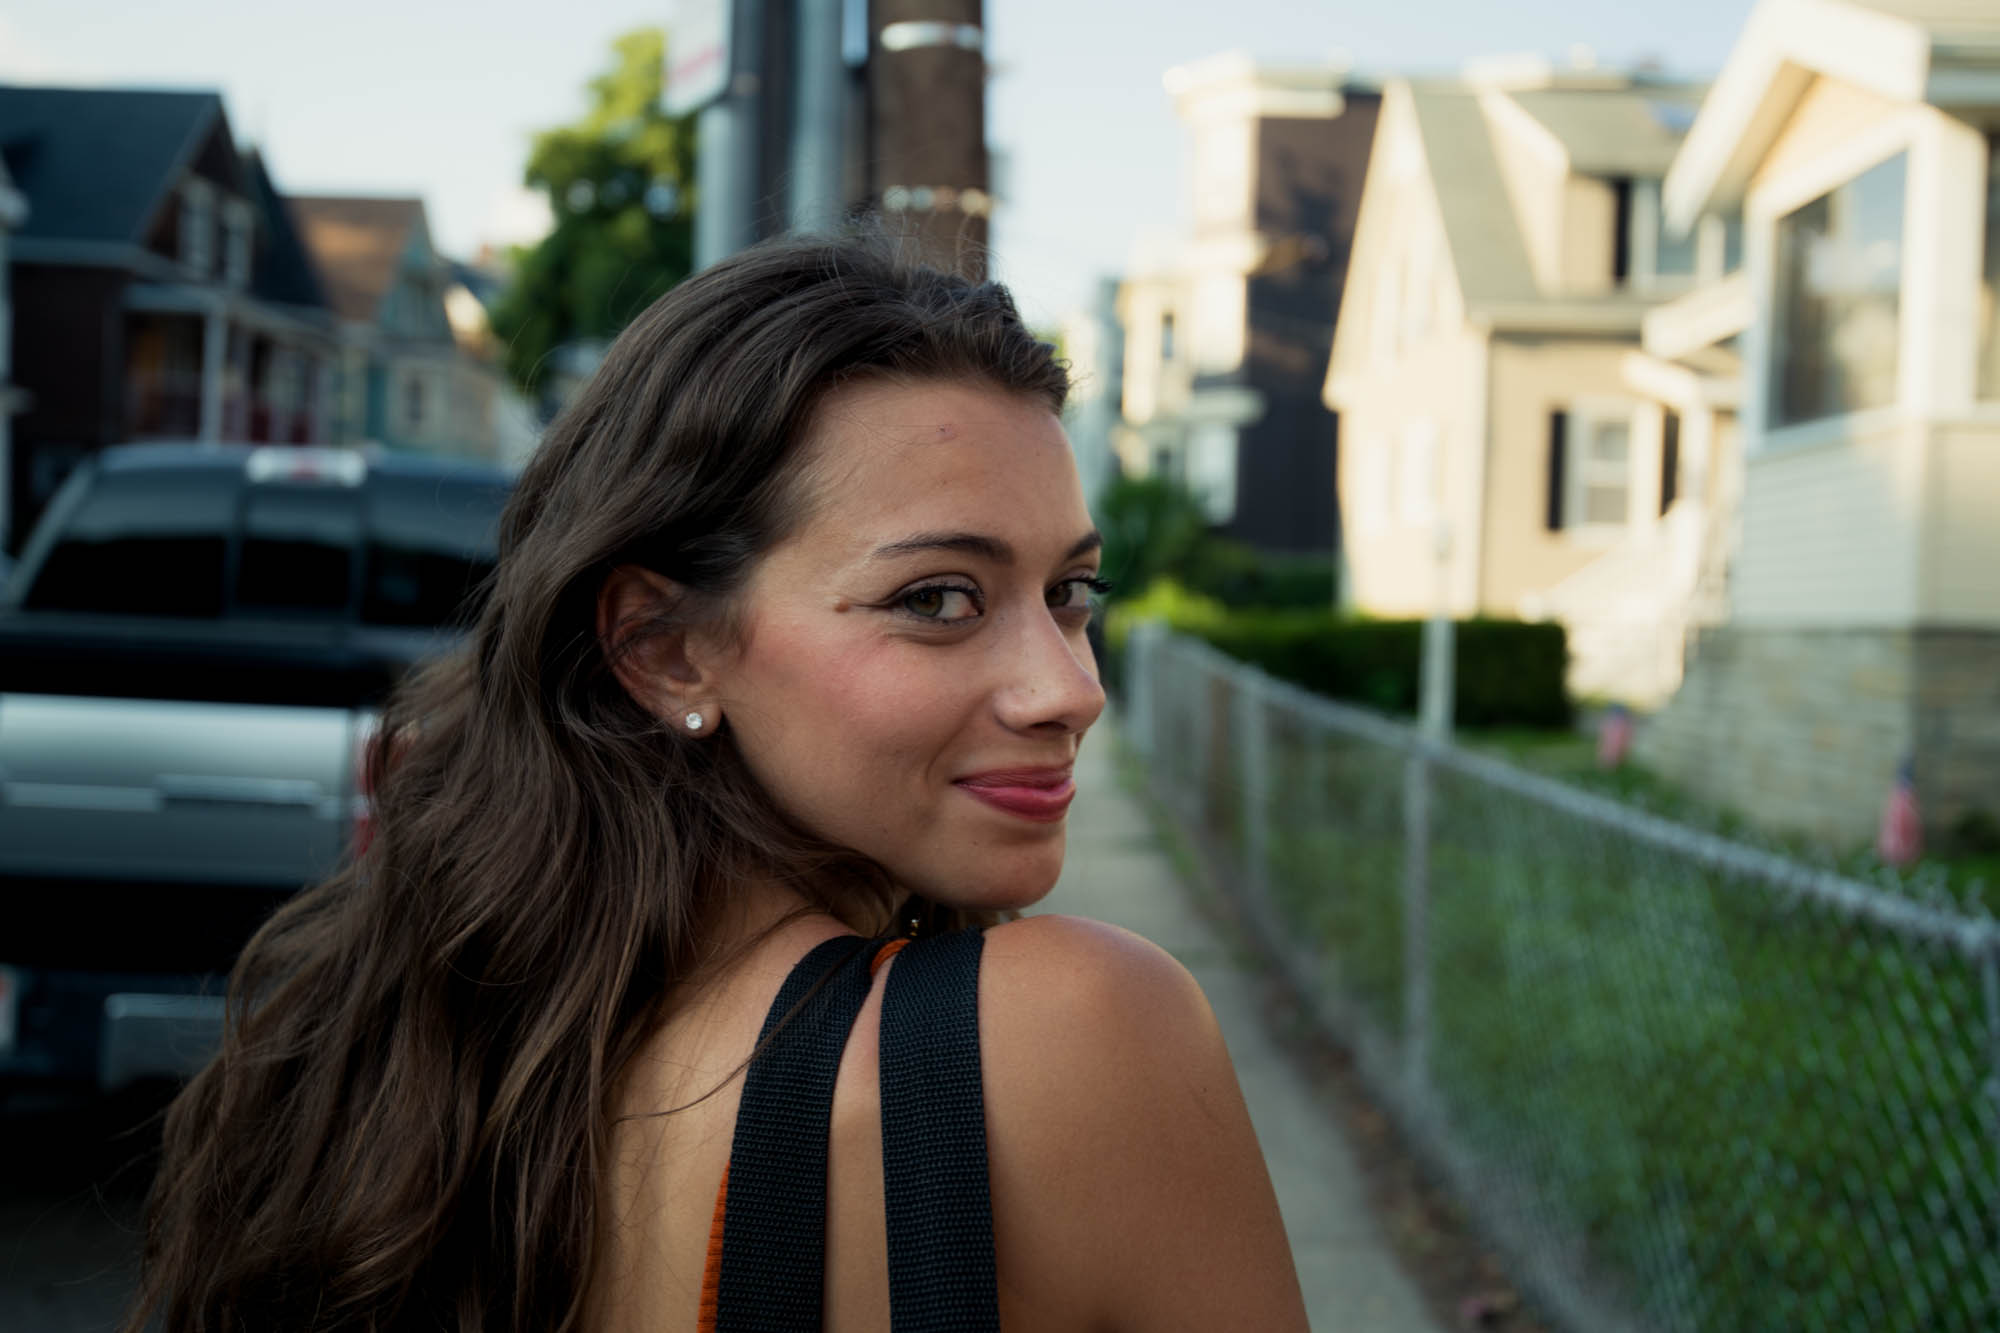
residential area, eyelash, long hair, street fashion, brown hair, home, portrait photography, feathered hair, throat, layered hair, portrait, suburb, photo shoot, Curtained hair, eye liner, sleeveless shirt, model, cottage, fence